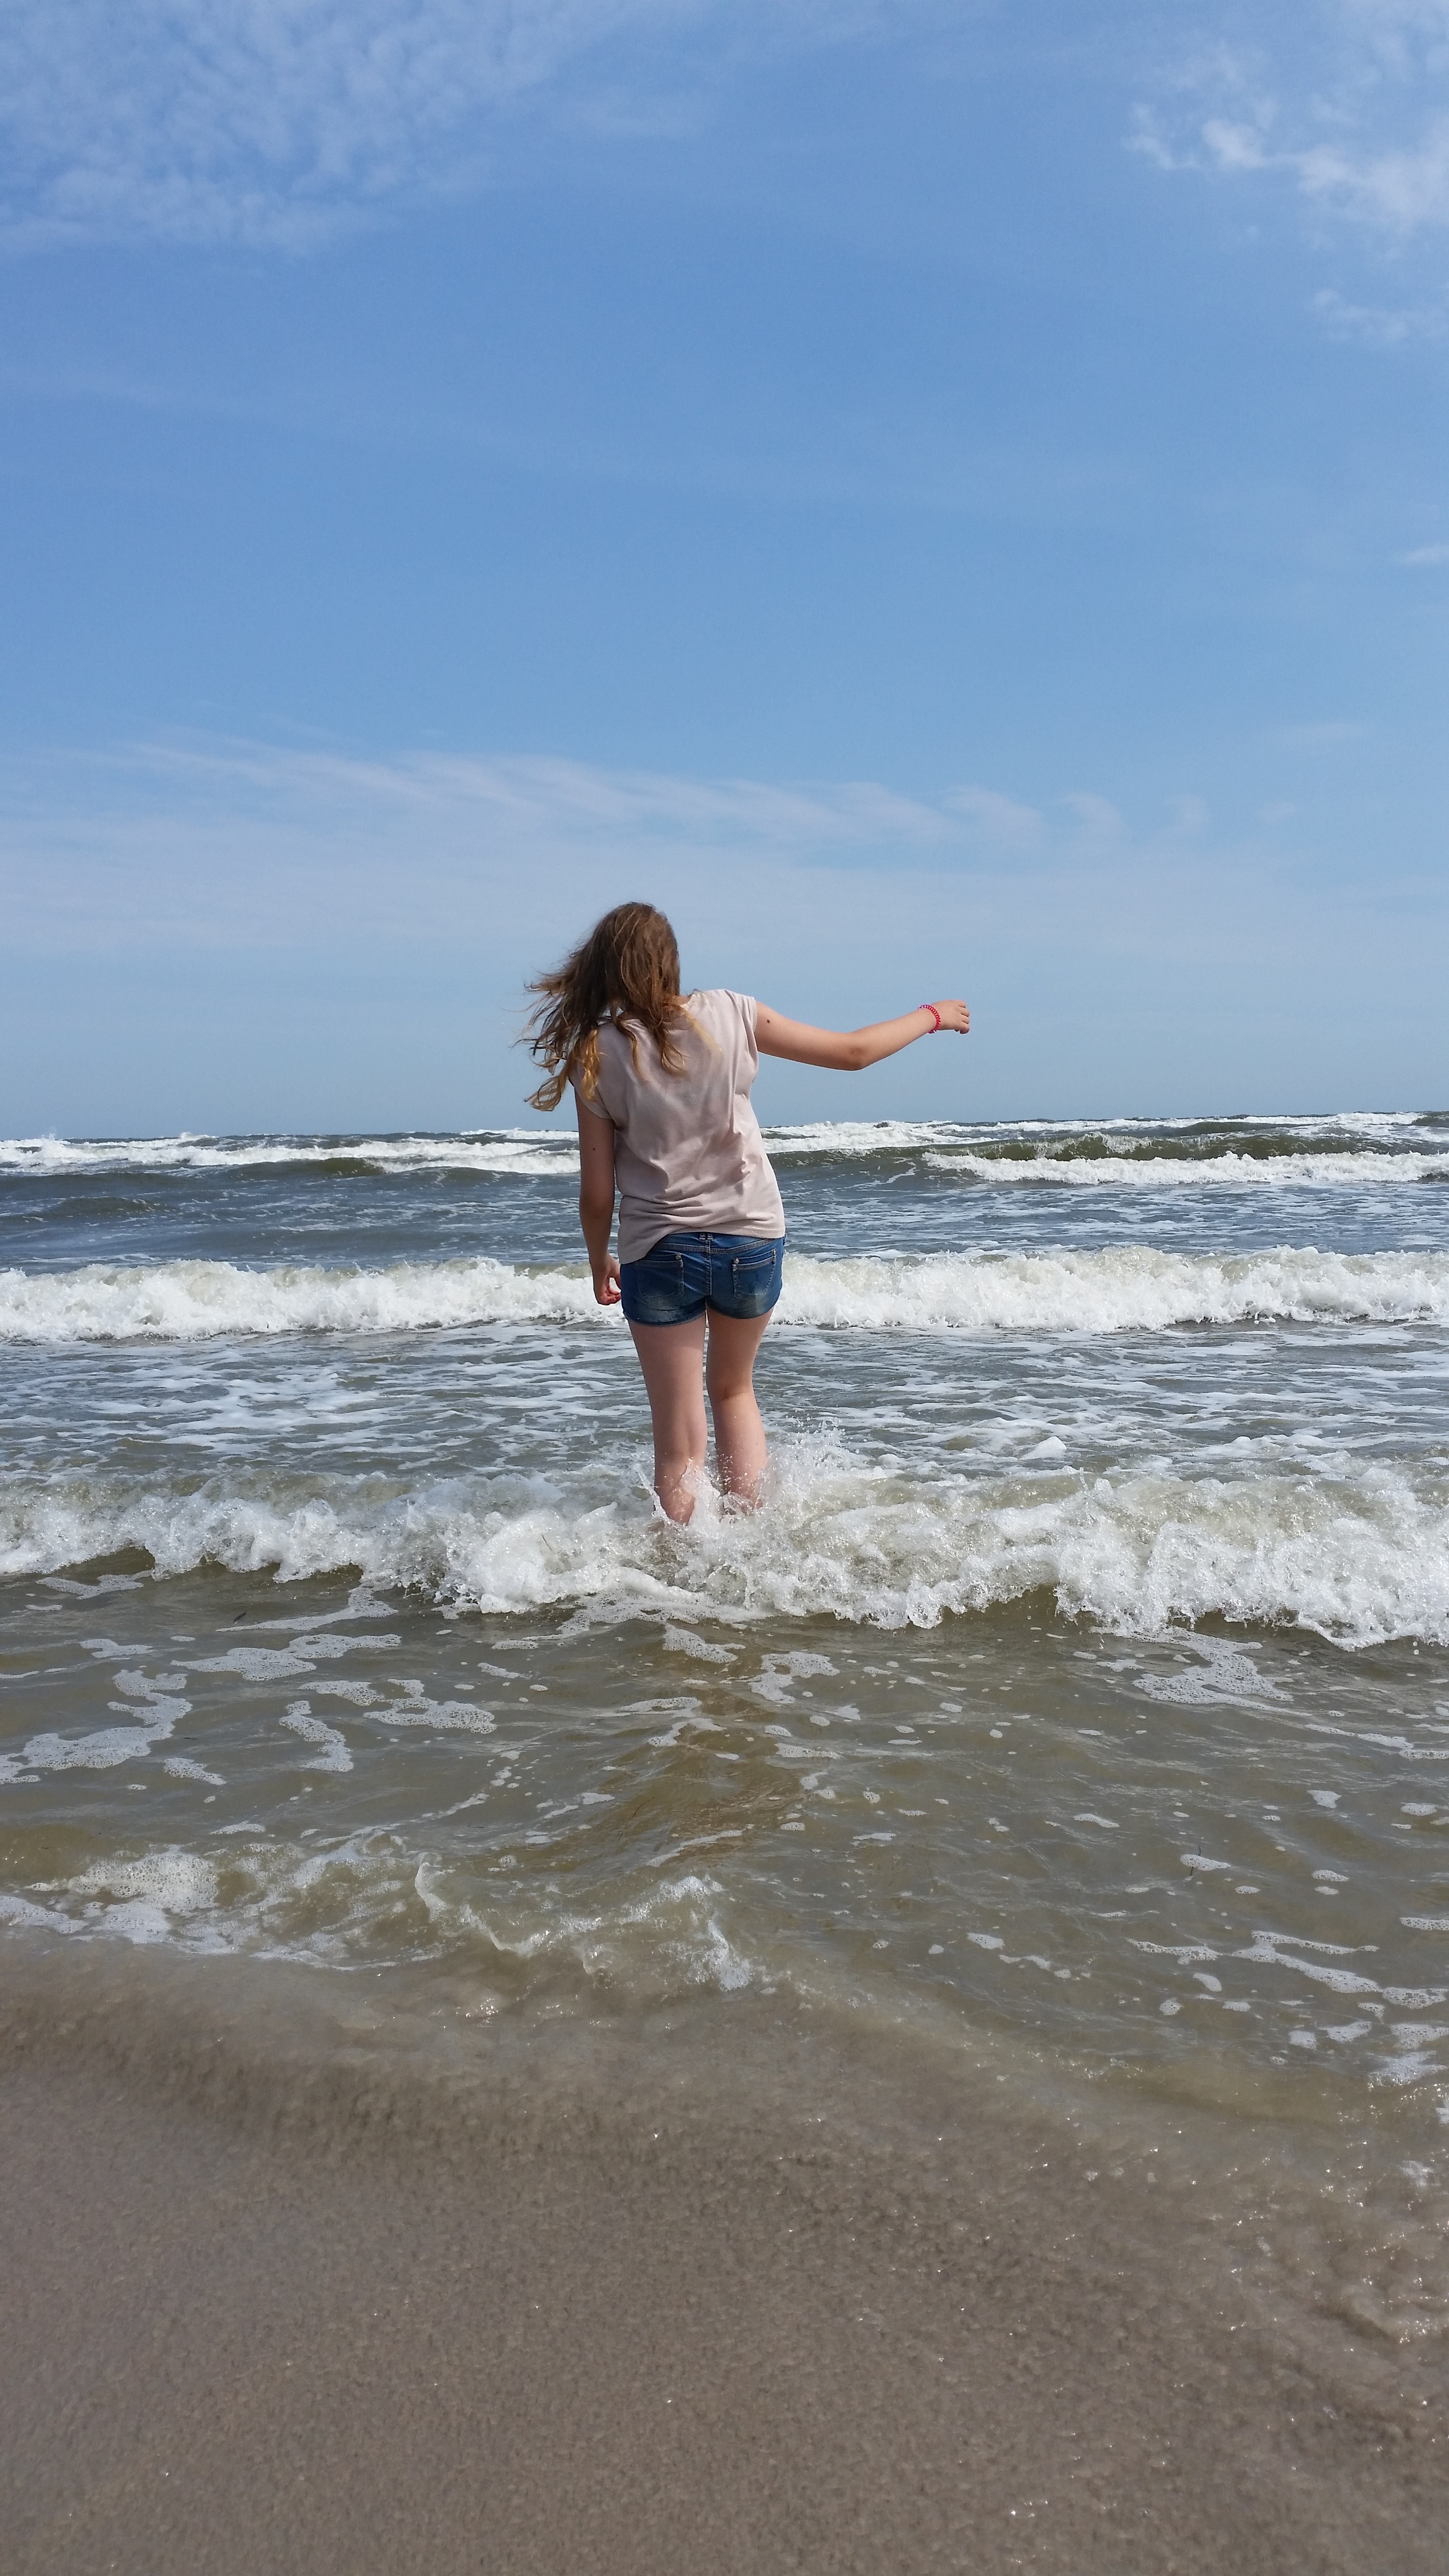
beach, sea, coast, water, sand, ocean, girl, shore, wave, wind, vacation, holiday, body of water, cape, baltic sea, wind wave